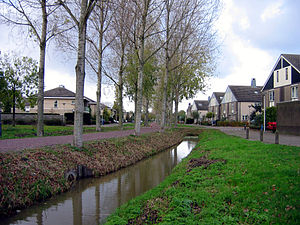
Diemen
Diemen Noord
Diemen er en kommune og en by i Holland, i provinsen Nordholland. Kommunen har ca. 24.000 indbyggere. Kommunen er en del af byområdet omkring Amsterdam.